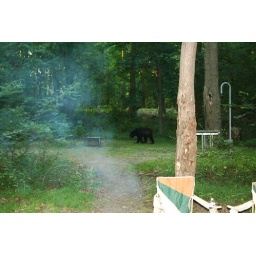
The empty chair was occupied by me just seconds before Mikey spotted this bear! The smoke is from our campfire.